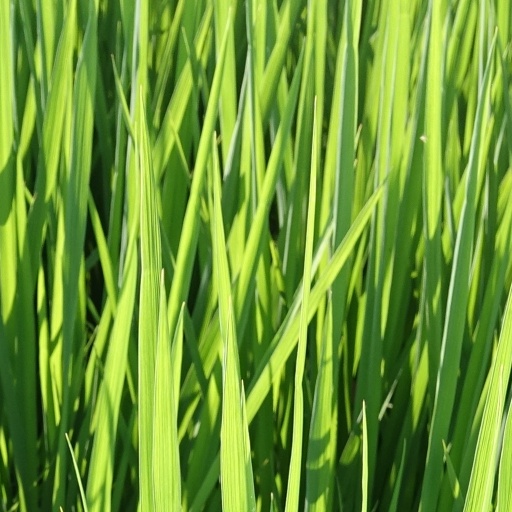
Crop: rice